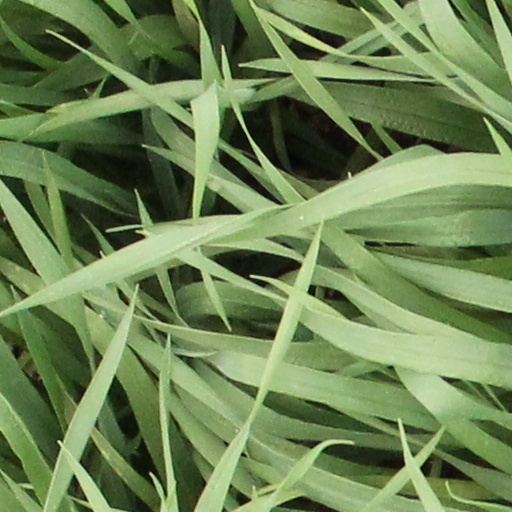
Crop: wheat